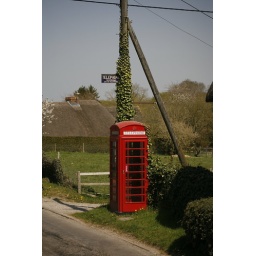
I was attracted not only by the old red phone box in Longstock, but also by the sign above it...